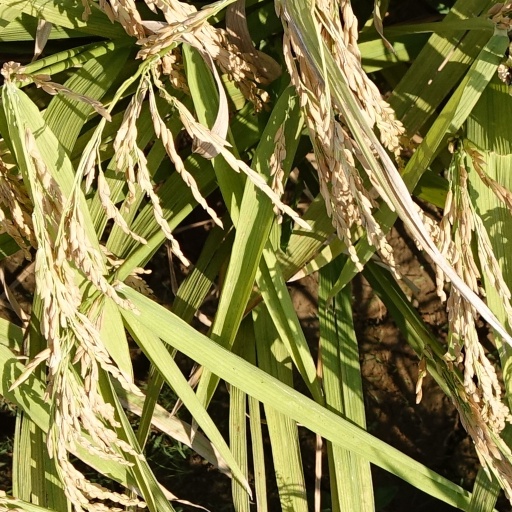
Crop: rice